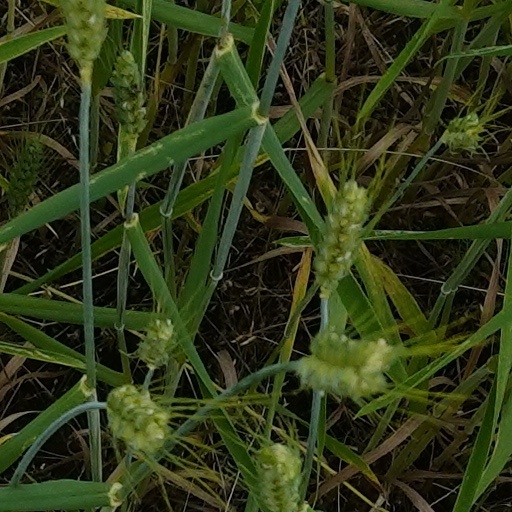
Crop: wheat